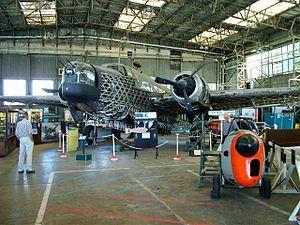
Le Victory Bomber était le nom d'un projet de bombardier de la Seconde Guerre mondiale dessiné par Barnes Wallis pour la Vickers-Armstrongs Ltd. Ce prototype devait pouvoir transporter une bombe de 10 tonnes pour bombarder les sites stratégiques en Allemagne.
Le circuit de Brooklands est un circuit automobile de 4,43 km de développement situé près de Weybridge, dans le comté de Surrey, au Royaume-Uni. Il a ouvert en 1907 et est le premier lieu consacré au sport automobile construit spécialement à cet effet. Il fut l'un des premiers aérodromes de Grande-Bretagne. Le circuit a accueilli sa dernière course en 1939 et abrite aujourd'hui le Musée Brooklands consacré à l'aviation et à l'automobile. Le circuit demeure un lieu de rencontres pour voitures et motos anciennes et autres événements liés aux transports.
Le Vickers Wellington est un bombardier bimoteur britannique conçu dans les années 1930. Il a été employé couramment pendant les deux premières années de la Seconde Guerre mondiale avant d'être remplacé par des bombardiers quadrimoteurs beaucoup plus grands, comme l'Avro Lancaster. Le Wellington a été appelé populairement « Wimpy » par le personnel de service d'après le personnage J. Wellington Wimpy de dessins animés de Popeye.